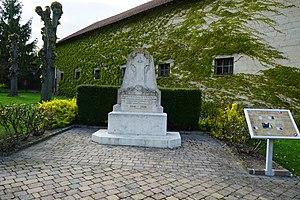
lors du ""Centenaire de la bataille des monts de champagne""."
Vaudesincourt est une commune française, située dans le département de la Marne en région Grand Est.